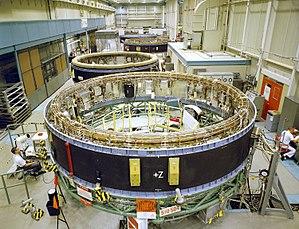
L'unité à instruments de la fusée Saturn V, ou en anglais « Saturn V instrument unit », souvent abrégé en « IU » dans les revues techniques ou spécialisées, était une structure en anneau installée au sommet du troisième étage de la fusée Saturn V et du deuxième étage — également un S-IVB — de la fusée Saturn IB. Elle était installée juste en-dessous des panneaux du SLA, désignation de l'adaptateur qui contenait et reliait le module lunaire au lanceur.